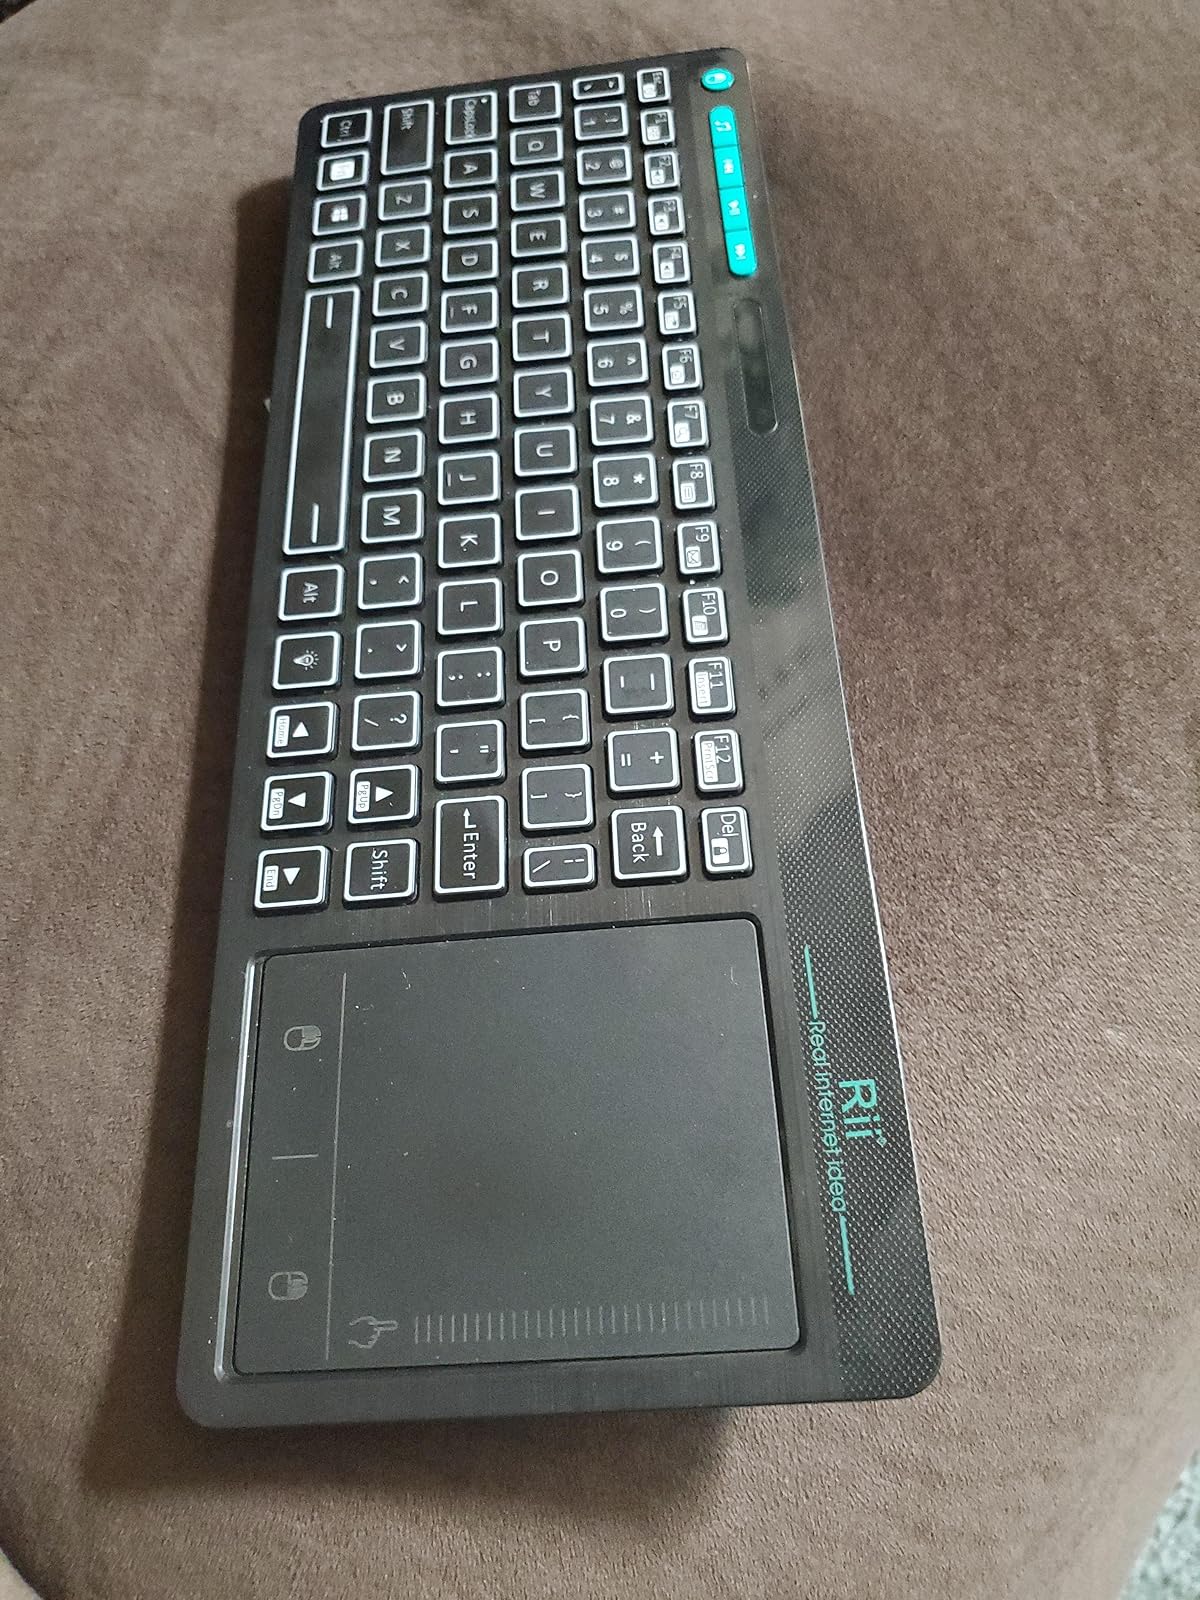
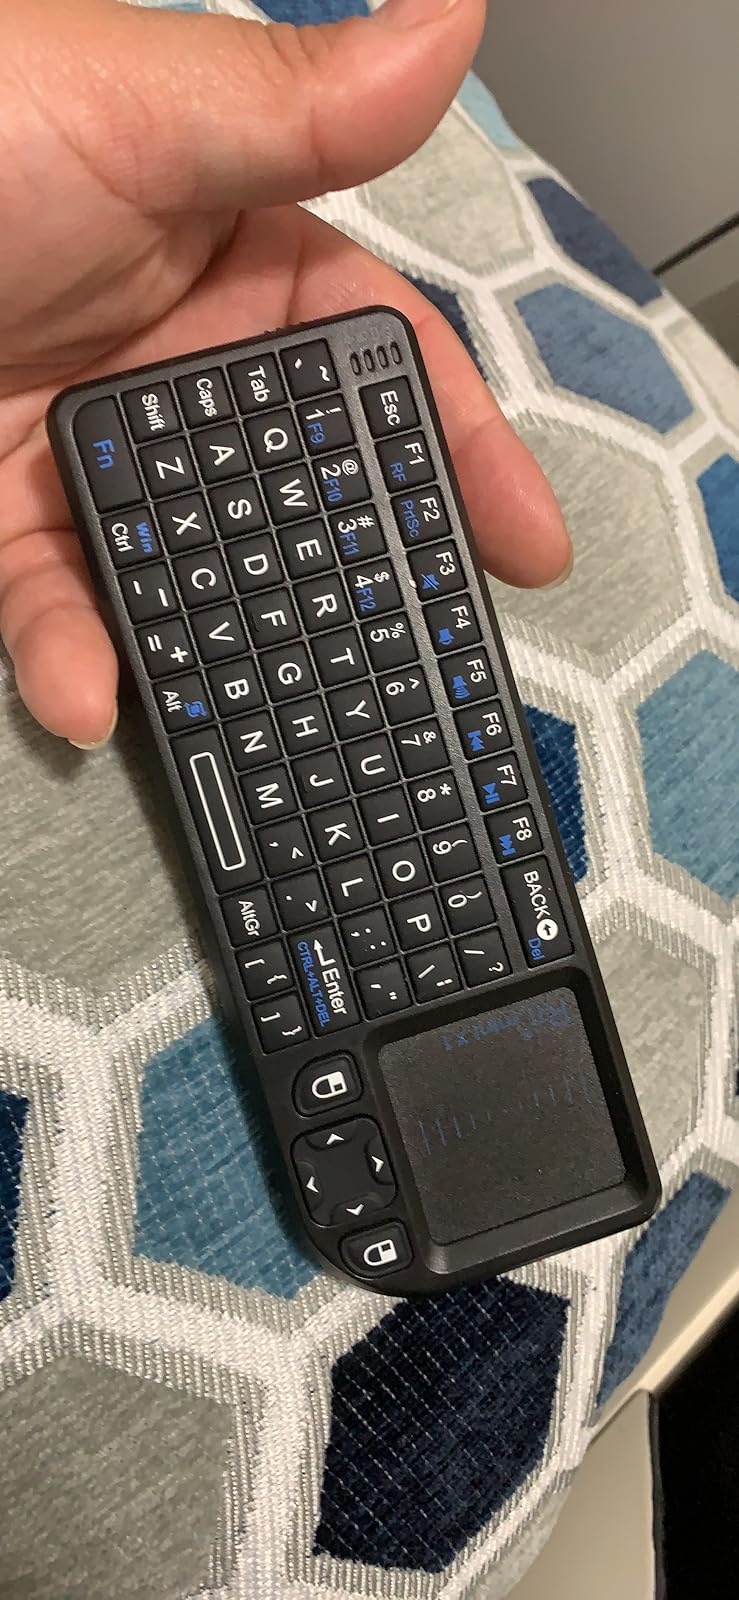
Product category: keyboard
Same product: no